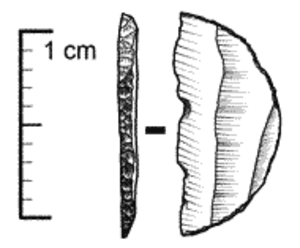
Un microlithe est un petit outil préhistorique de pierre taillée. Le terme signifie littéralement « petite pierre ». Il désigne des éléments d'armature, le plus souvent de formes géométriques, de longueur généralement inférieure à 40 mm et d'épaisseur inférieure à 4 mm. Ces très petits outils, produits à partir de lames ou de lamelles de silex, caractérisent l'outillage des derniers chasseurs-cueilleurs.